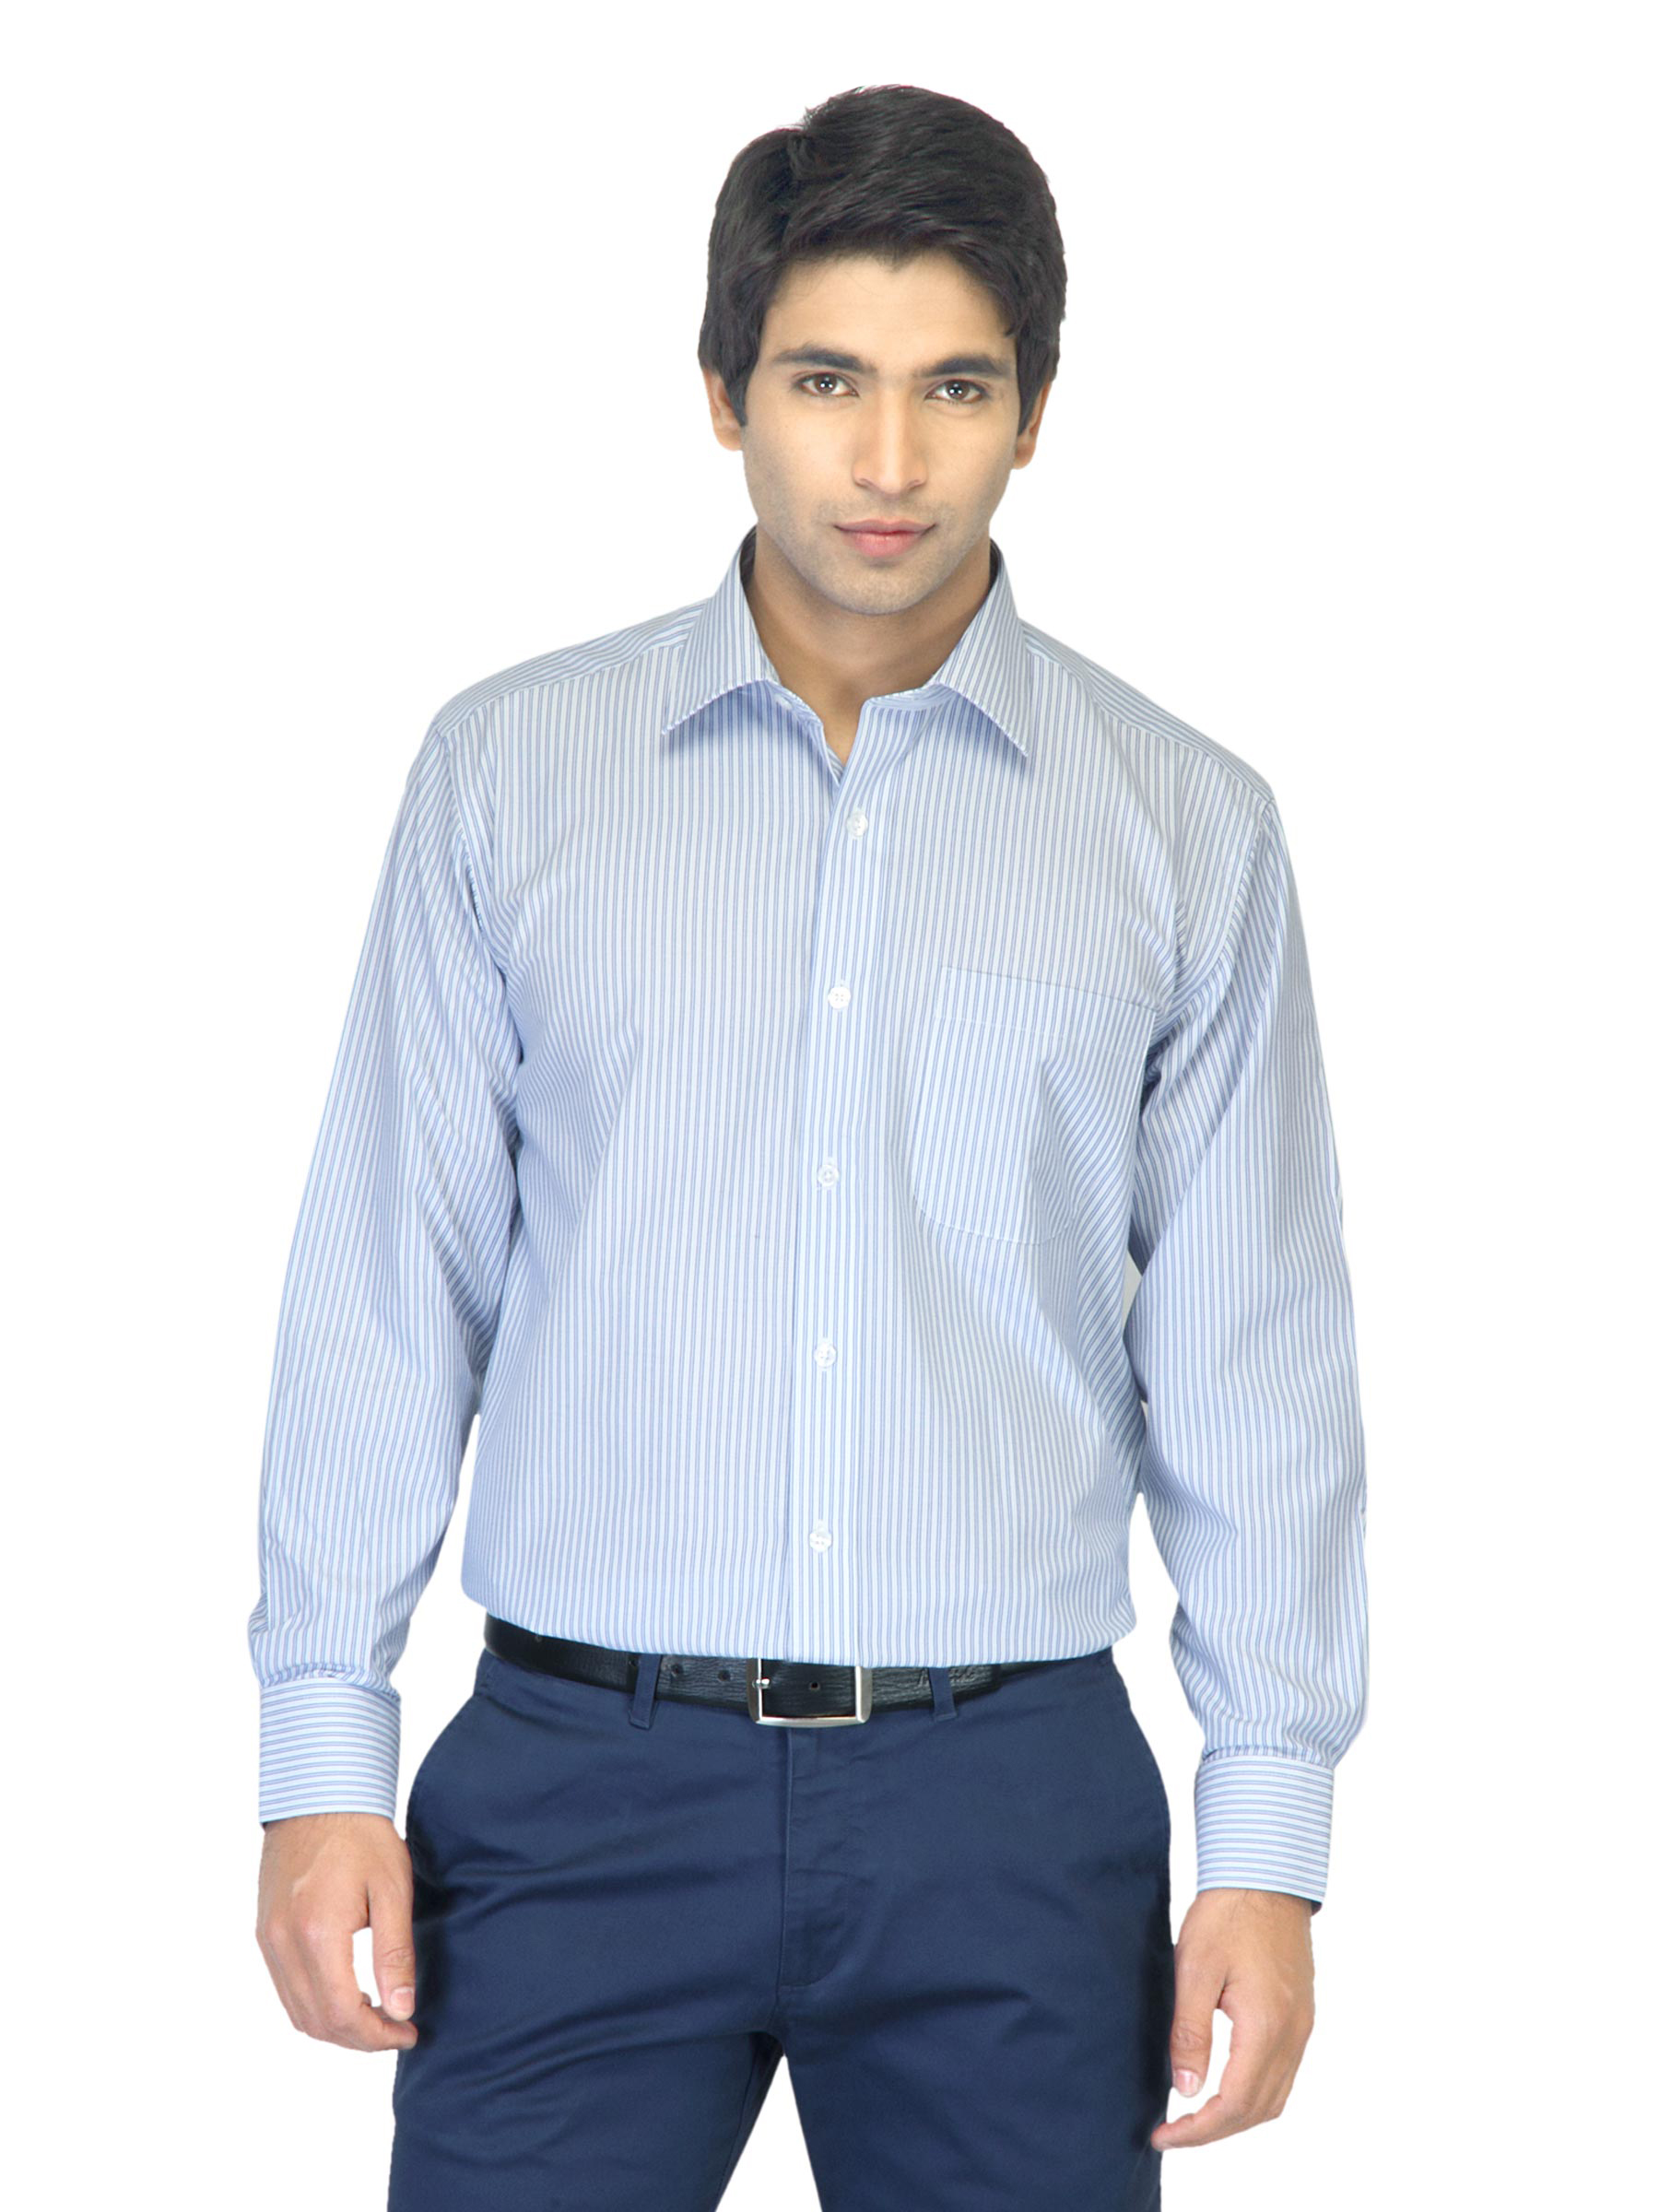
John Miller Men Striped Blue Shirt
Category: Apparel / Topwear / Shirts
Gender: Men
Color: Blue
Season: Summer 2012
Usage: Formal